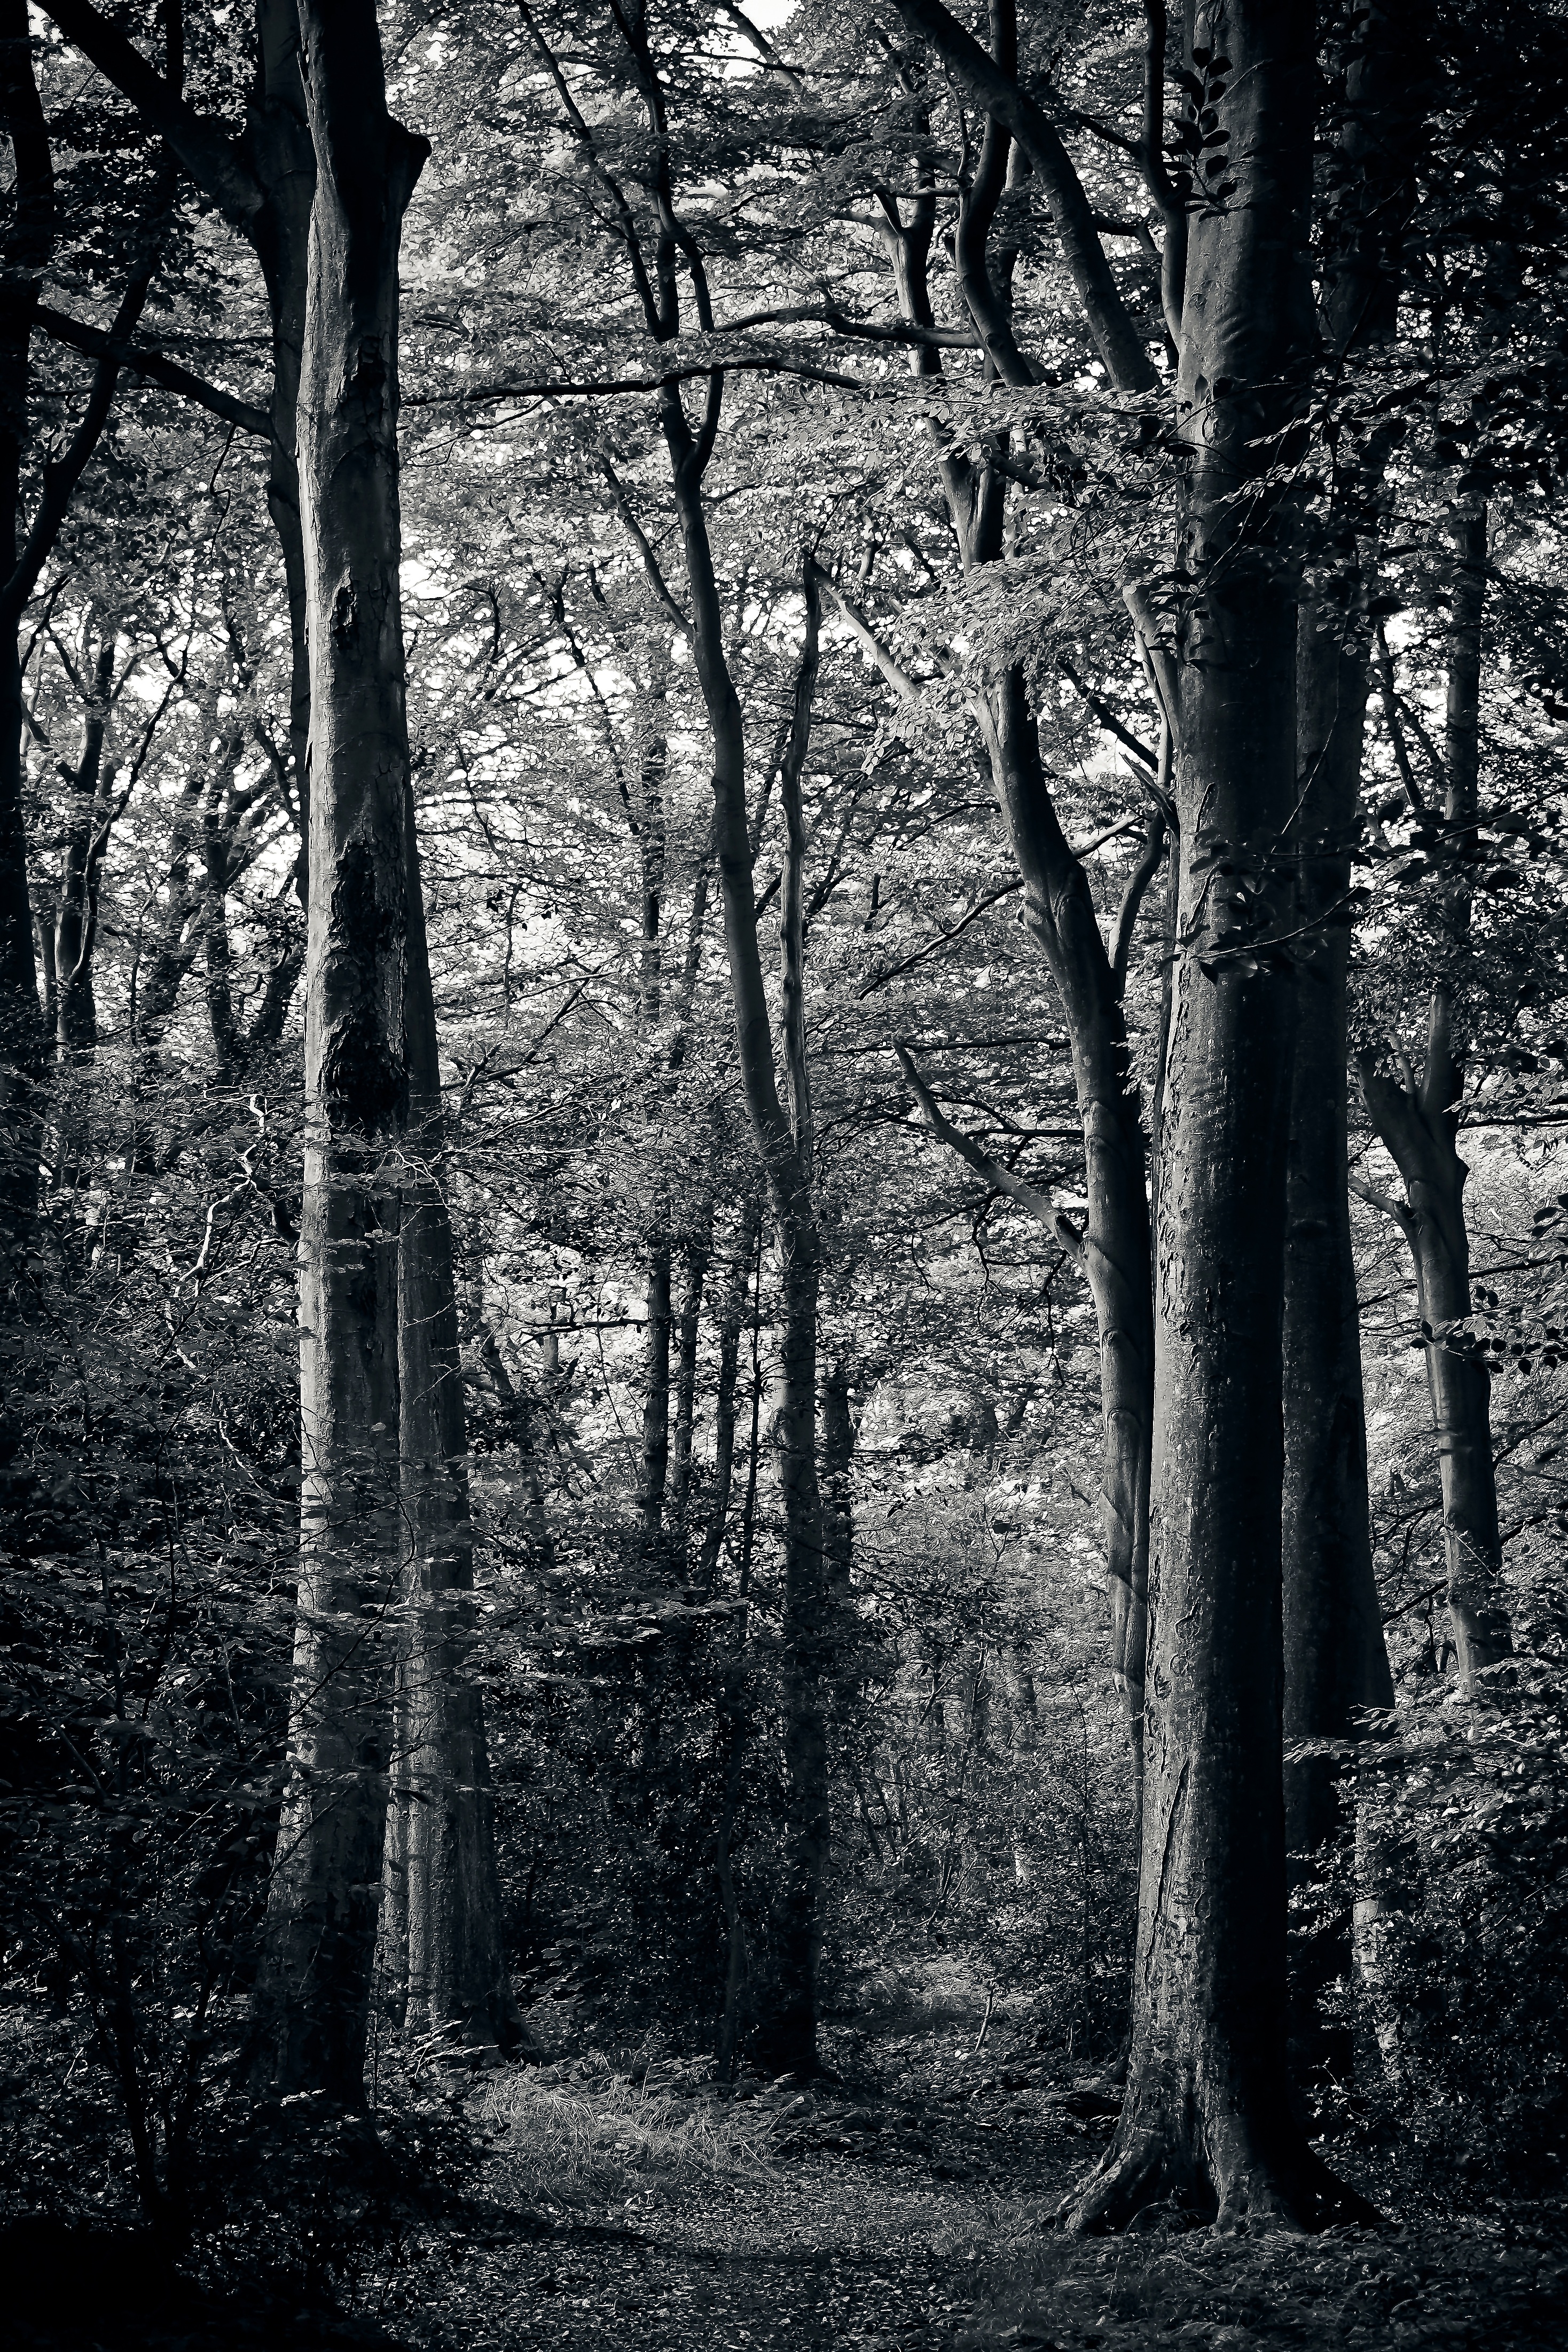
landscape, tree, nature, forest, branch, winter, light, black and white, structure, plant, wood, sunlight, leaf, mystical, moss, dark, autumn, contrast, darkness, monochrome, season, black white, trees, forests, weird, gloomy, woodland, habitat, away, tree trunks, flooded, branch branches, strains, monochrome photography, natural environment, atmospheric phenomenon, woody plant